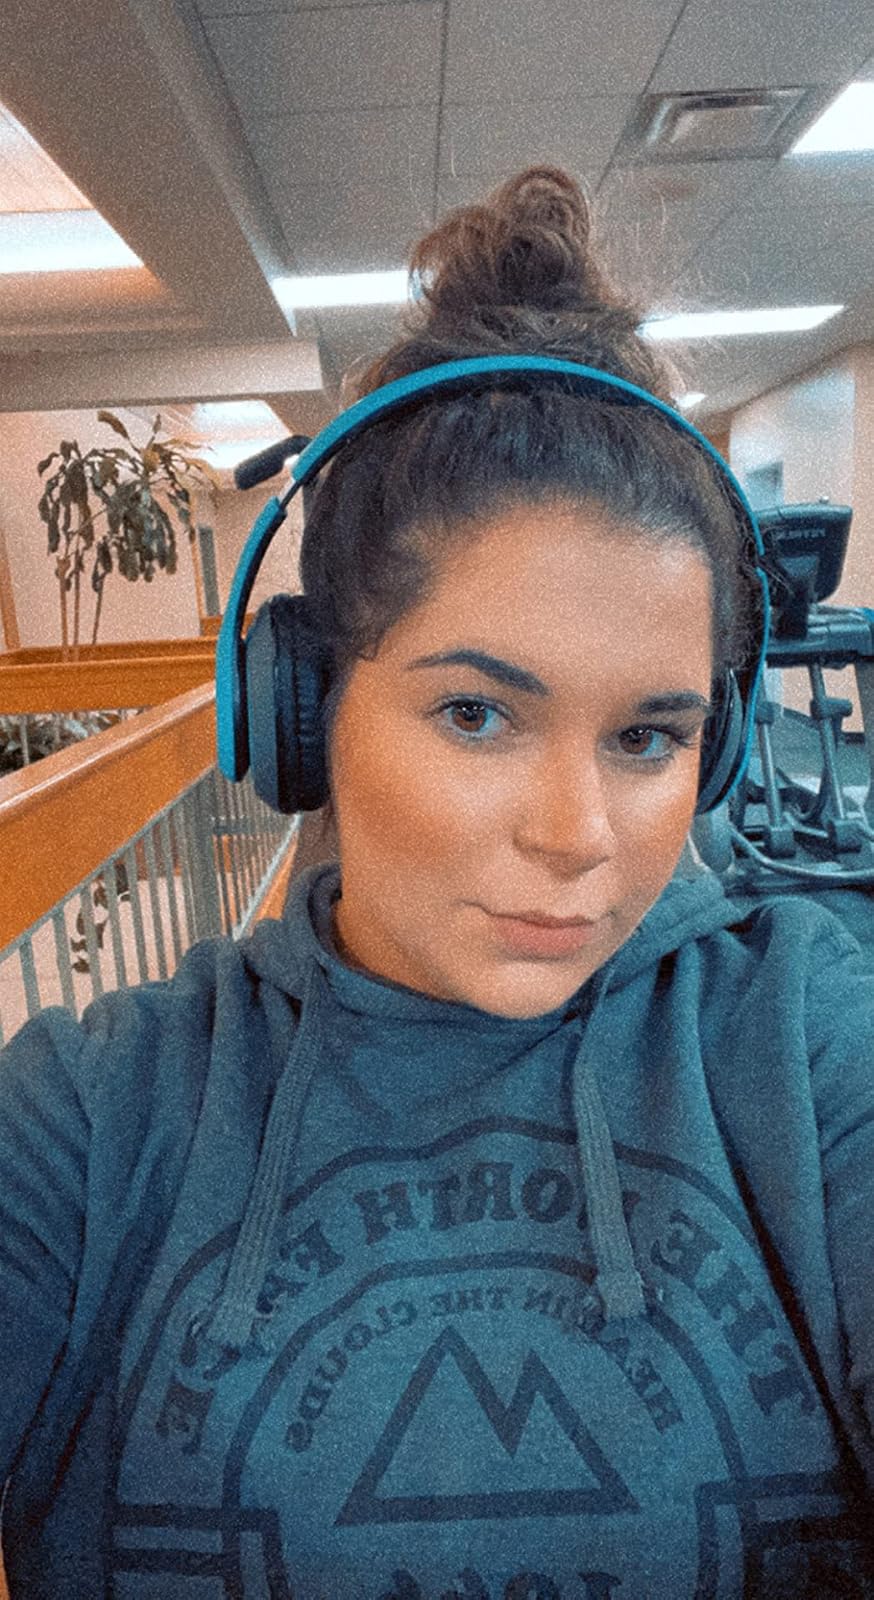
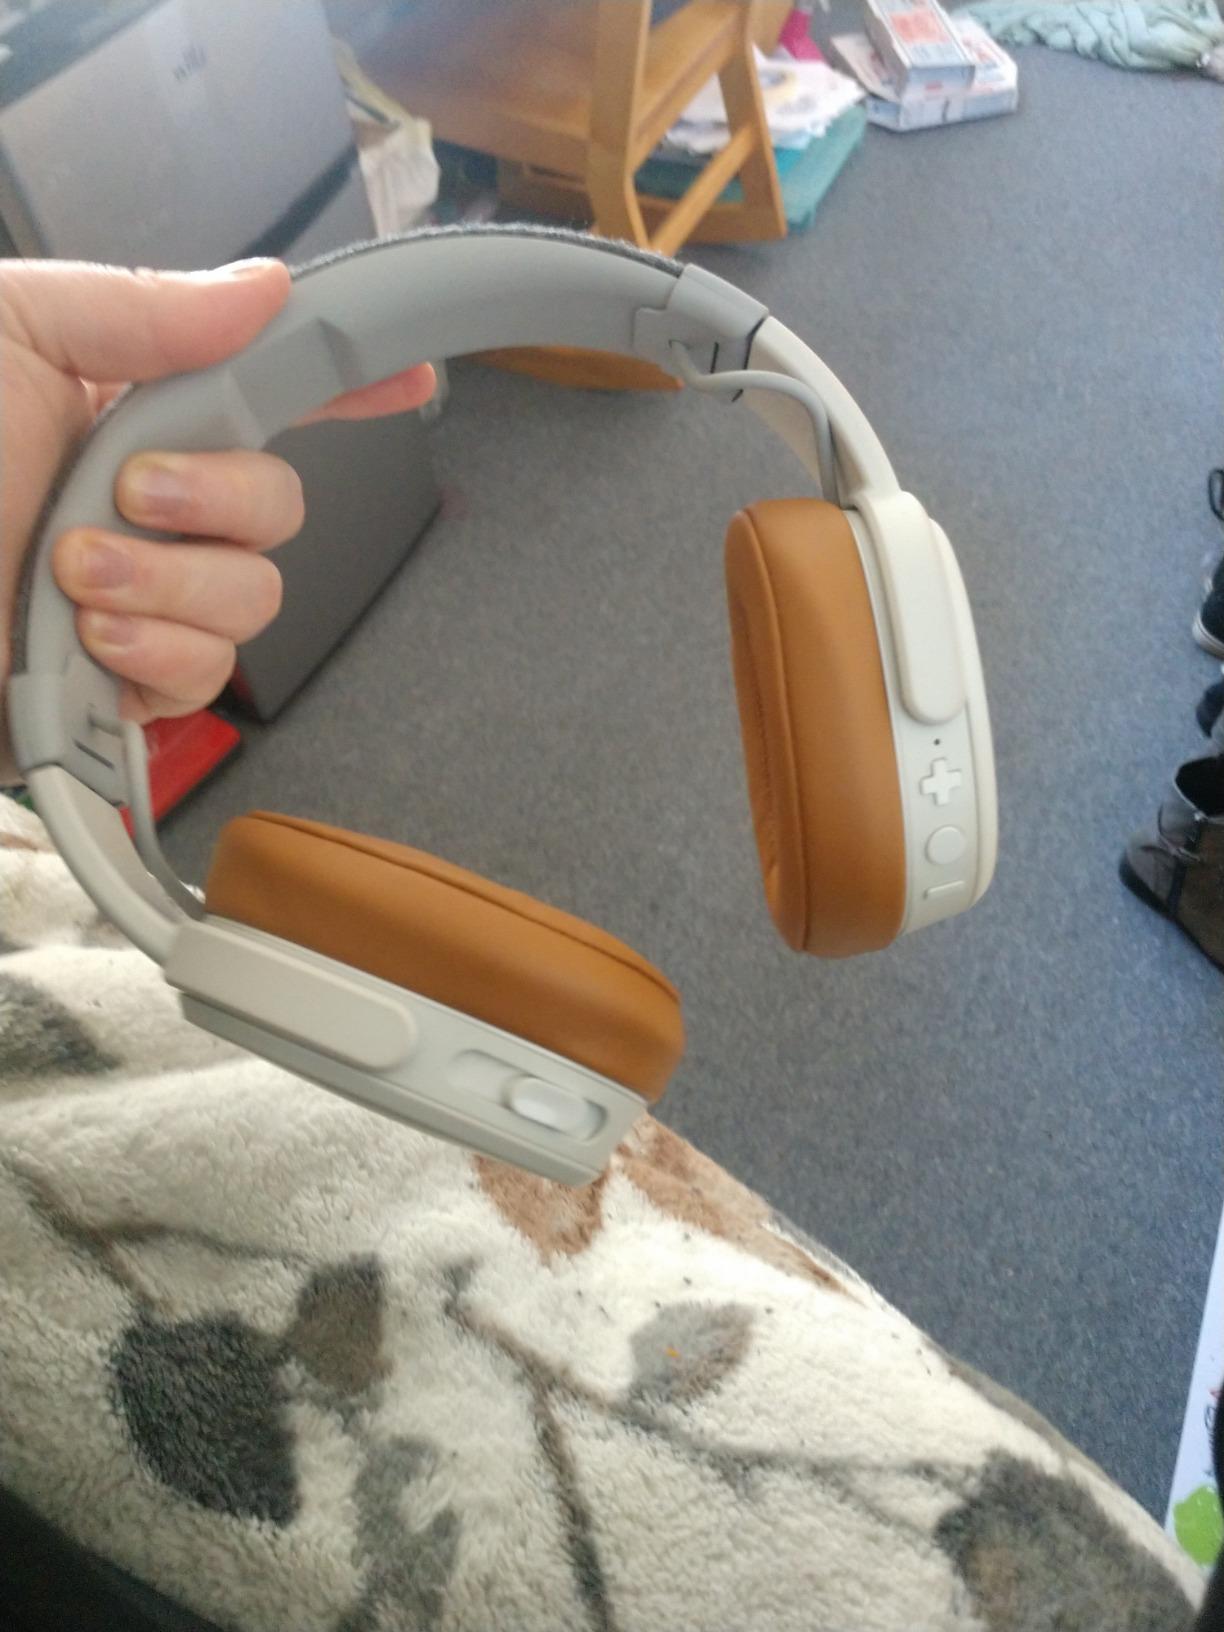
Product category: headphones
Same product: no